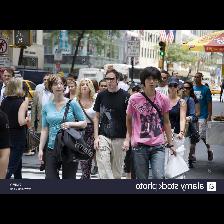
Label: Human